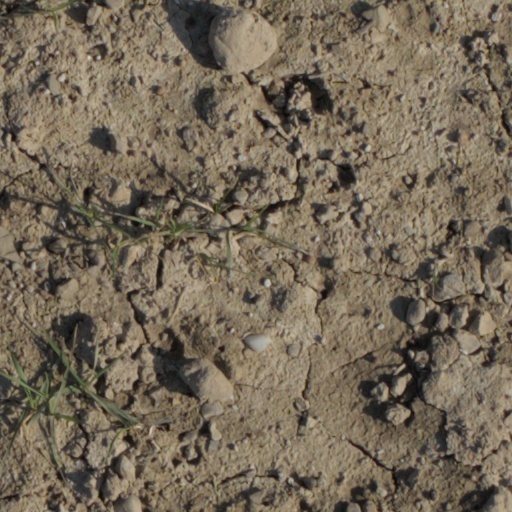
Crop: wheat